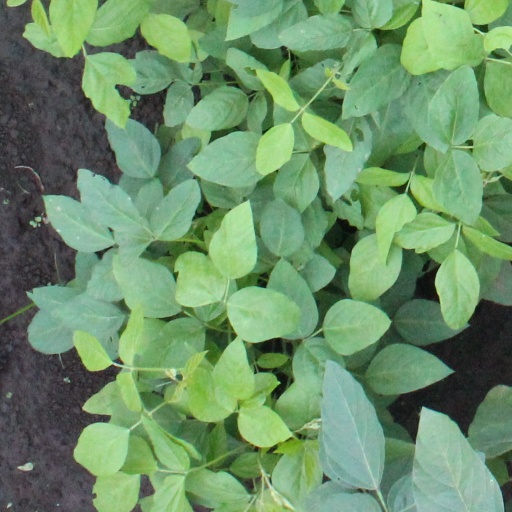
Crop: soybean